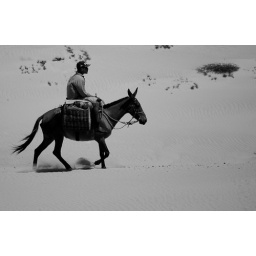
Taken in Pirambu, Sergipe, 23 Dec 2008. The white sand are dunes of Pirambu beaches.